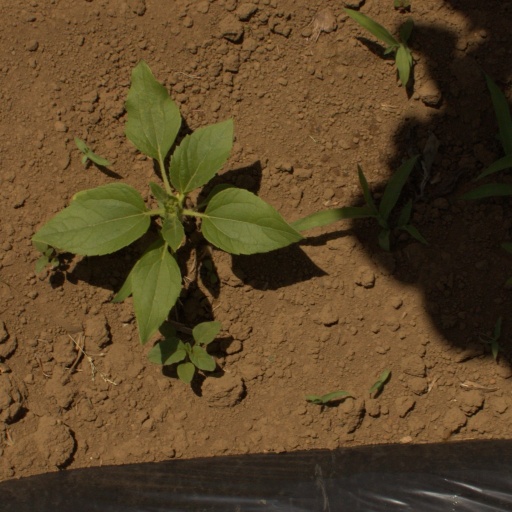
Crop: Jerusalem artichoke